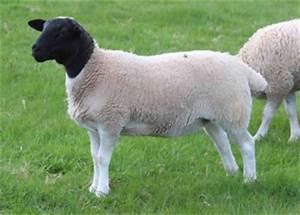
sheep